Charles Barry

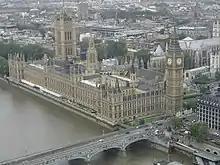
Aerial view, Palace of Westminster

His last work in Manchester was the Italianate Manchester Athenaeum (1837–39), this is now part of Manchester Art Gallery. From 1835–37, he rebuilt Royal College of Surgeons of England, in Lincoln's Inn Fields, Westminster, he preserved the Ionic portico from the earlier building (1806–13) designed by George Dance the Younger, the building has been further extended (1887–88) and (1937). In 1837, he won the competition to design the Reform Club, Pall Mall, London, which is one of his finest Italianate public buildings, notable for its double height central saloon with glazed roof. His favourite building in Rome, the Farnese Palace, influenced the design.